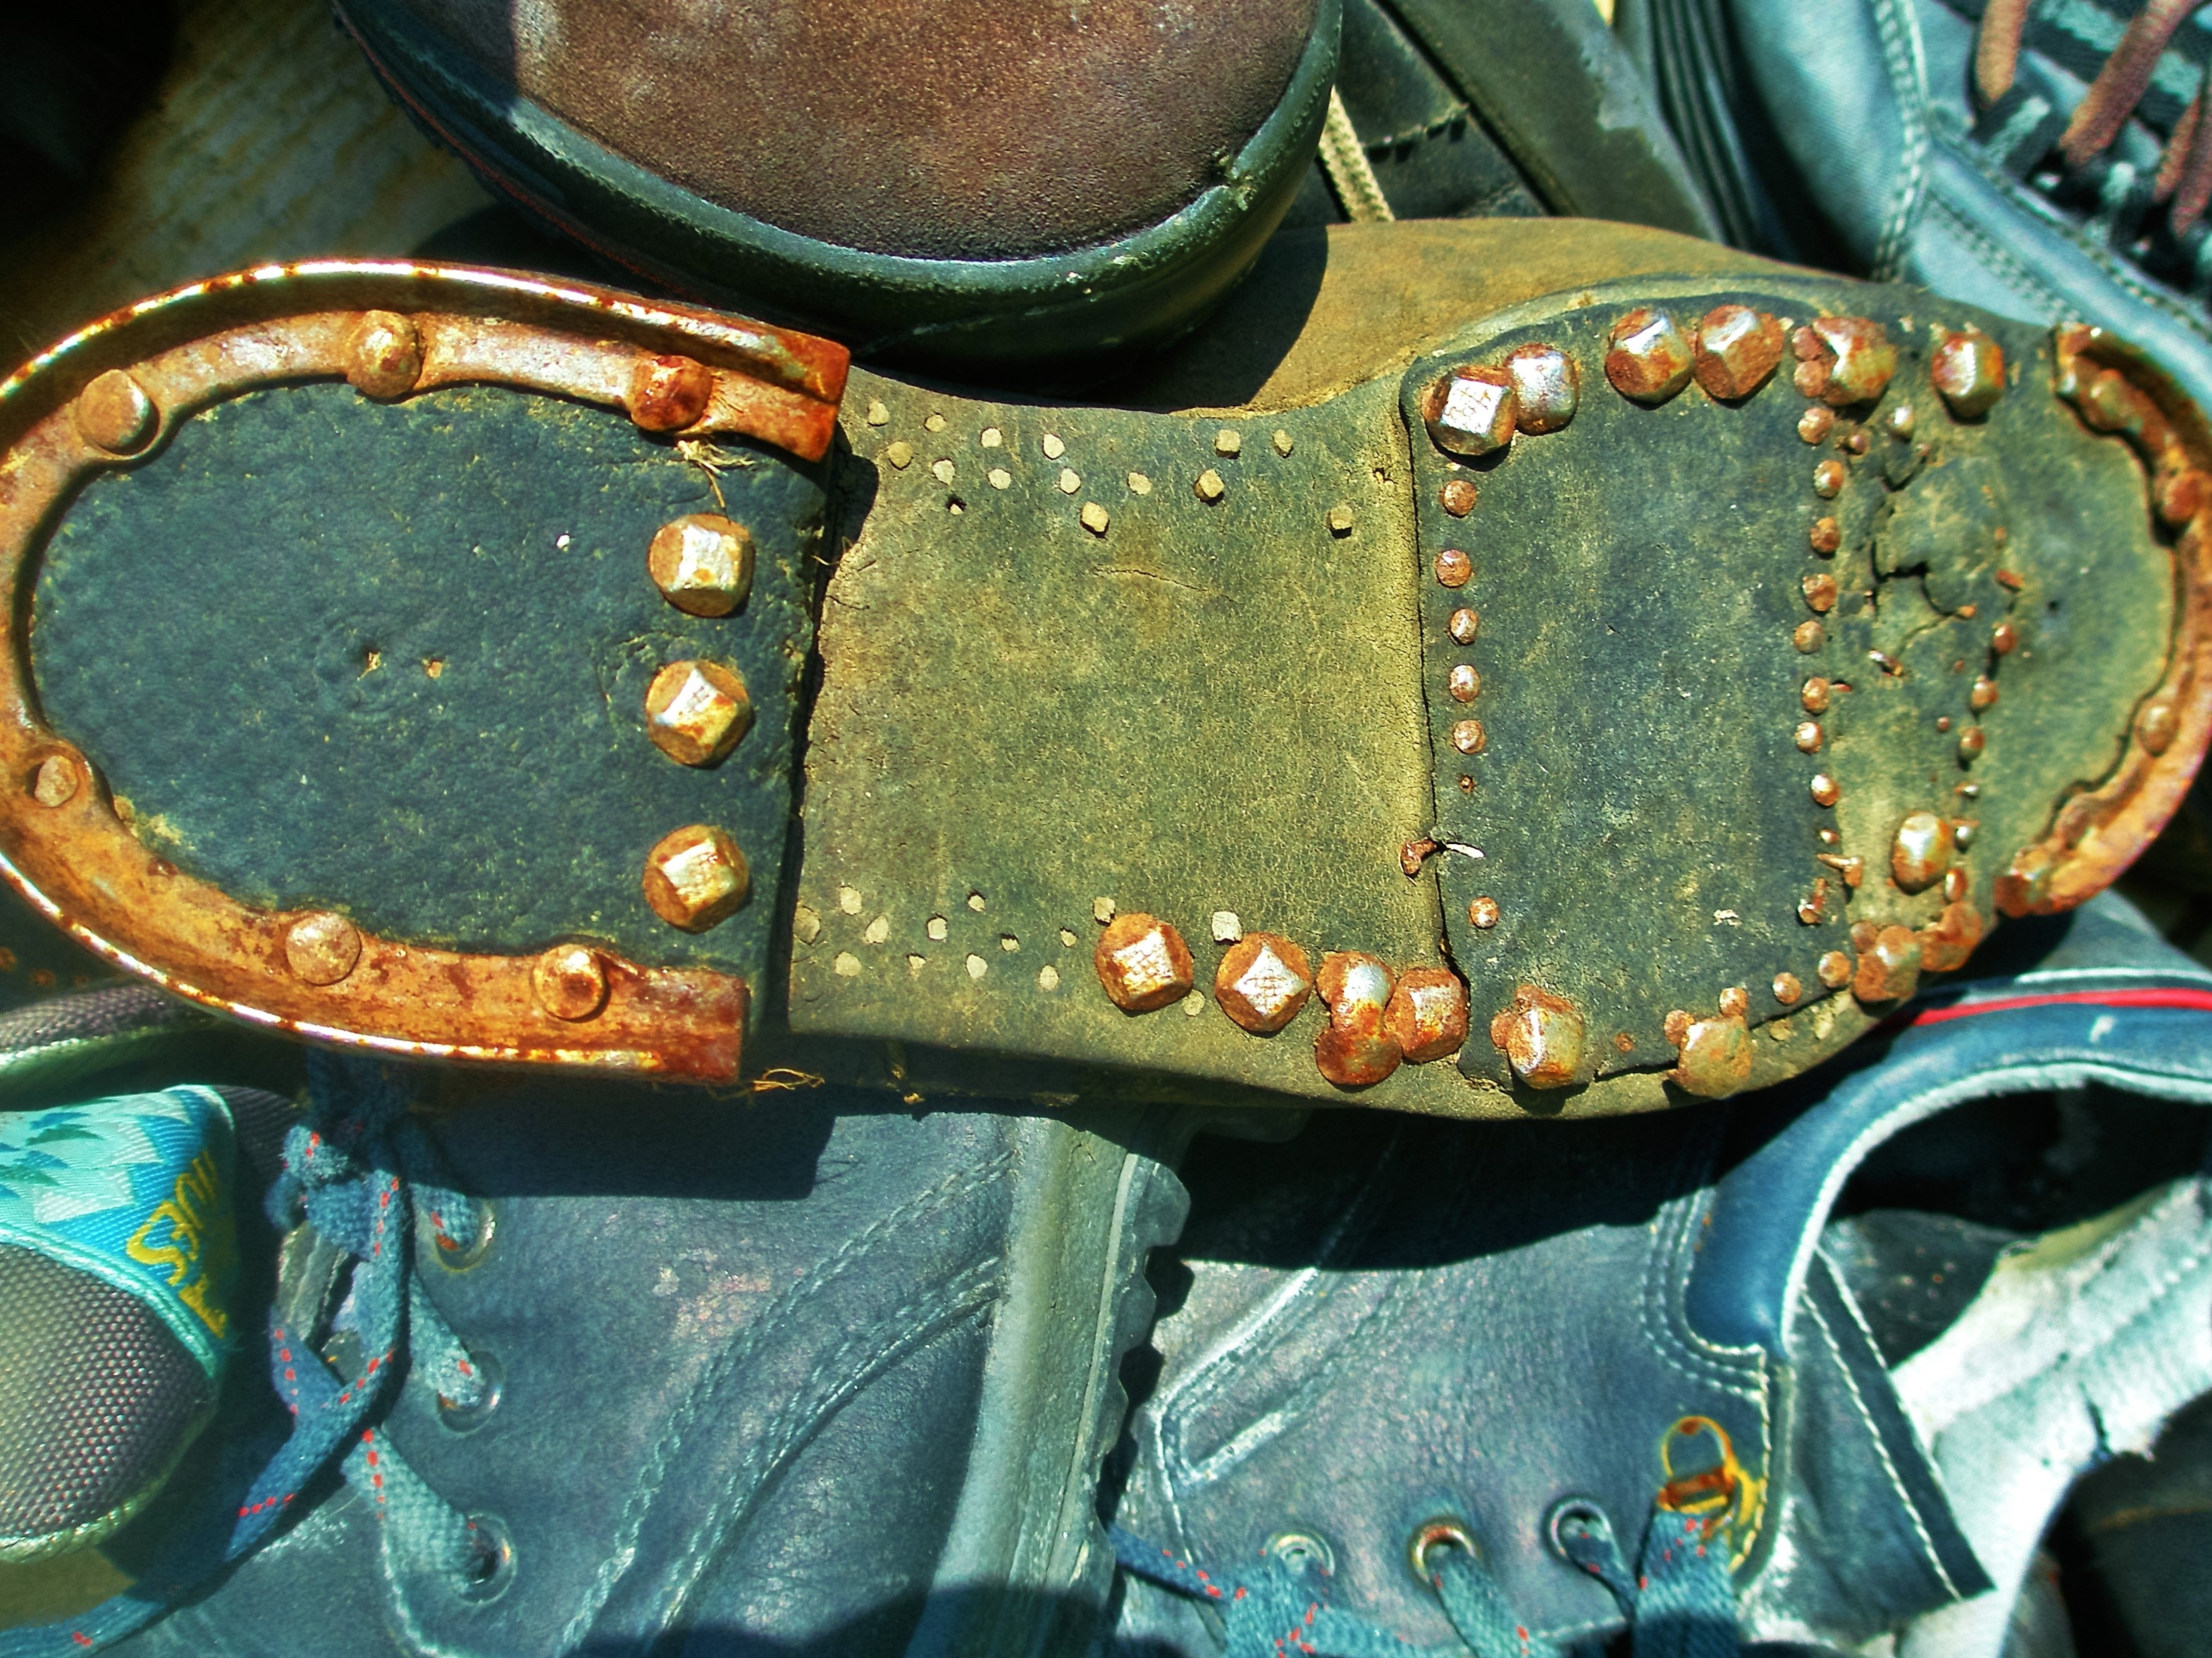
shoe, leather, sole, weapon, representatives, mountain shoe, robust, nailed